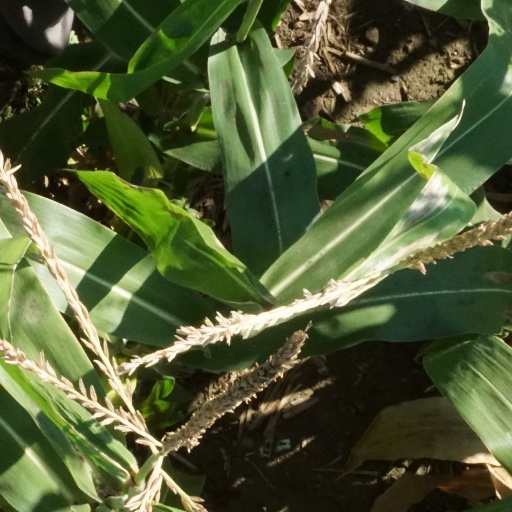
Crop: maize; corn